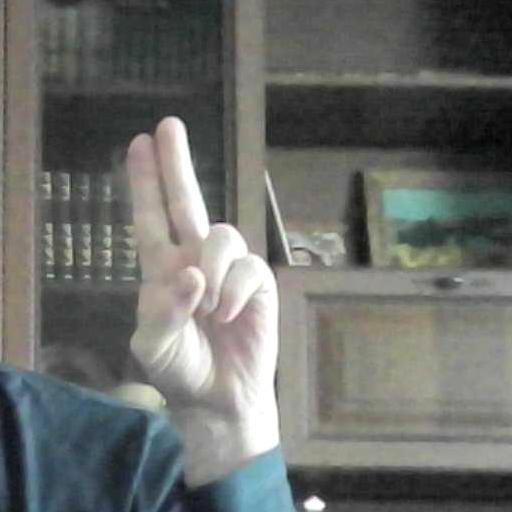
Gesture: two_up